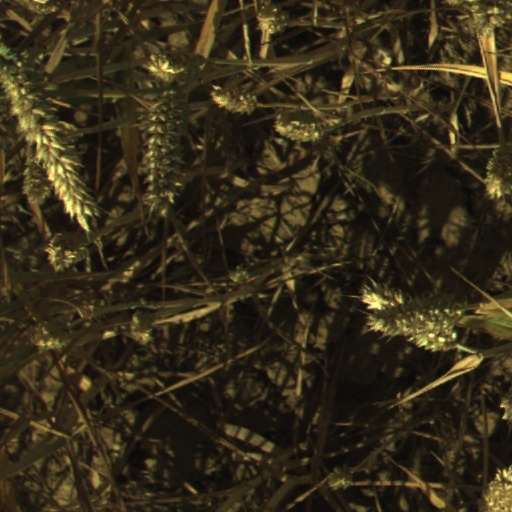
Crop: wheat